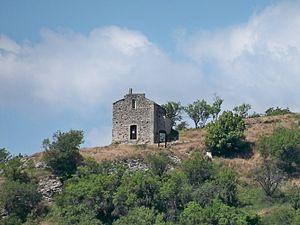
La chapelle Sainte-Agathe est une chapelle romane située à Saint-Maime dans le département des Alpes-de-Haute-Provence.